2022 NCAA Beach Volleyball Championship

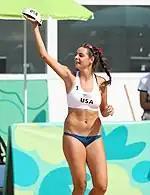
Devon Newberry (pictured in 2018) helped UCLA clinch the dual against Stetson.

Day one of the competition saw all 16 teams competing on a five-court setup in the opening knockout round. Of the eight duals played, seven ended with the higher-seeded team winning. The only upset came when tenth-seeded Georgia State beat seventh-seeded Grand Canyon 32, marking the Panthers' first-ever dual win at the NCAA tournament. Grand Canyon took an early lead with a straight-set victory at the top pairs flight before Georgia State evened the dual with a three-set victory at the fourth flight. The deadlock continued as they split three-set victories at the No. 3 and No. 5 pairs. The deciding match came down to the second flight, where Georgia State's Eden Hawes and Maddy Delmonte came back from being one set down to win 13–21, 21–17, 16–14.